Stresa Front

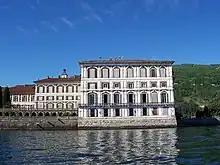
The conference venue: the "Palazzo Borromeo" on Isola Bella, one of the Borromean islands of Lake Maggiore in (Northern Italy)

Italy had already made an agreement with the Soviet Union directed against Germany in 1933, known as the Italo-Soviet Pact.